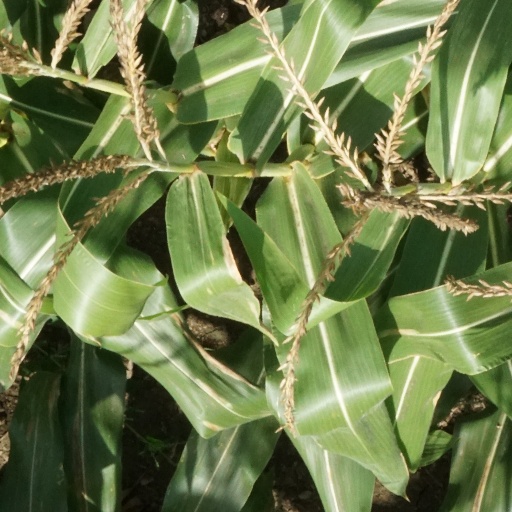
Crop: maize; corn